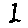
Label: 1